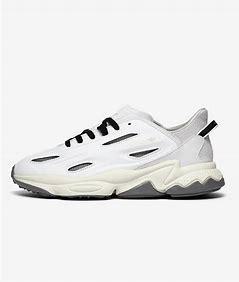
Brand: Adidas
Model: Ozweego Celox